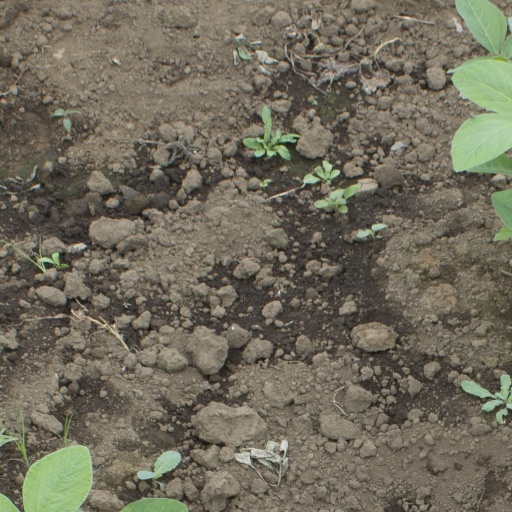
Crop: soybean